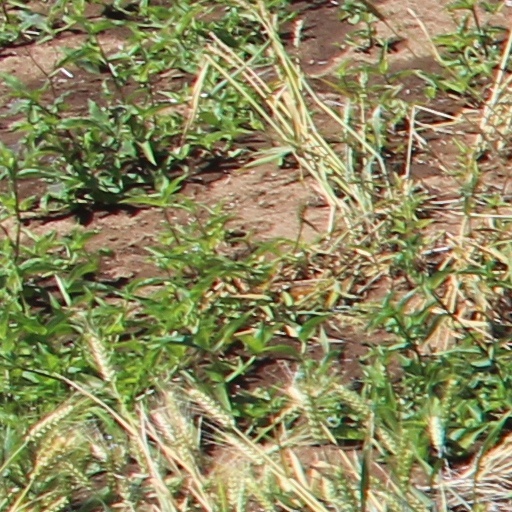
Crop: wheat